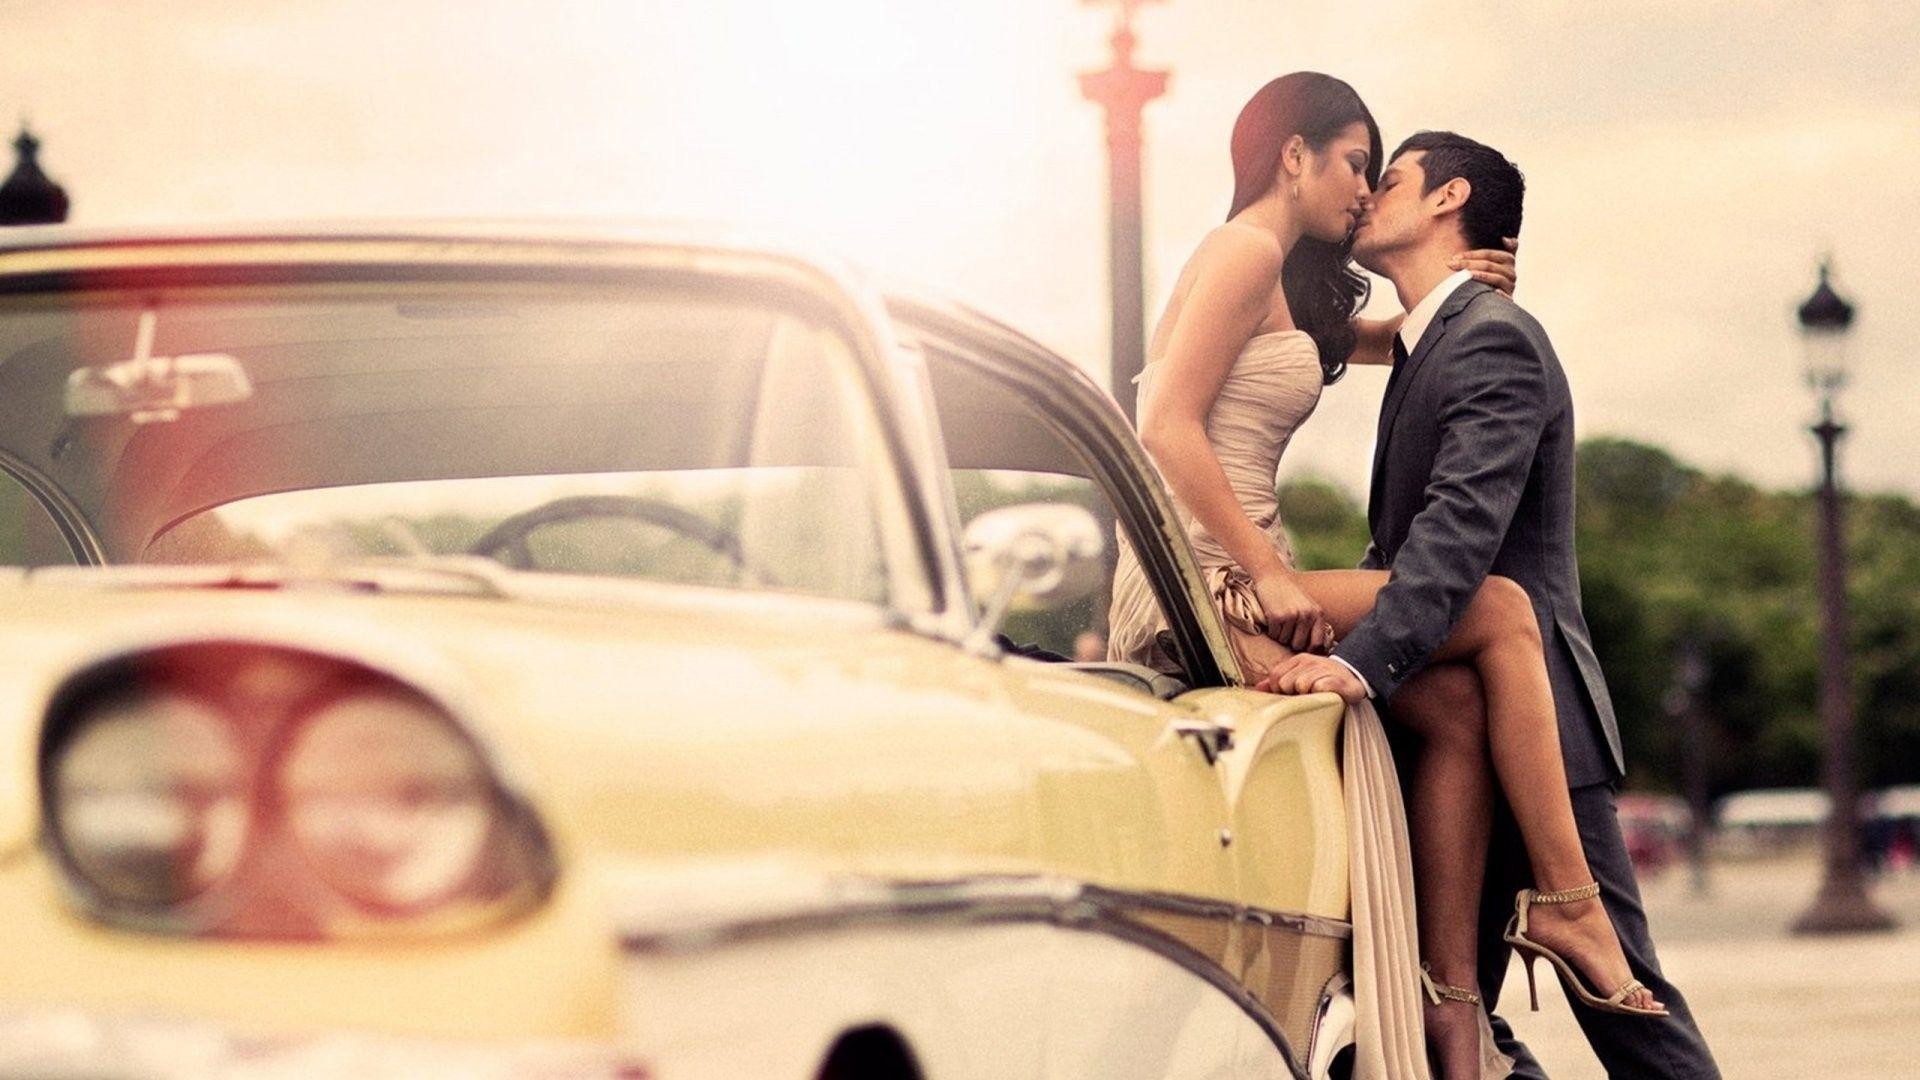
woman, photograph, vehicle, car, male, classic, interaction, photography, automotive design, dress, classic car, bride, mid size car, romance, love, photo shoot, family car, wedding